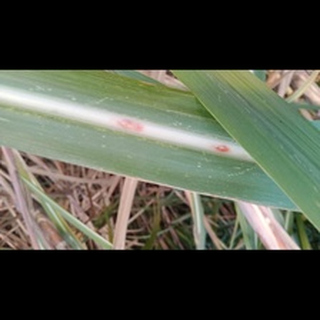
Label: sugarcane_red_rot